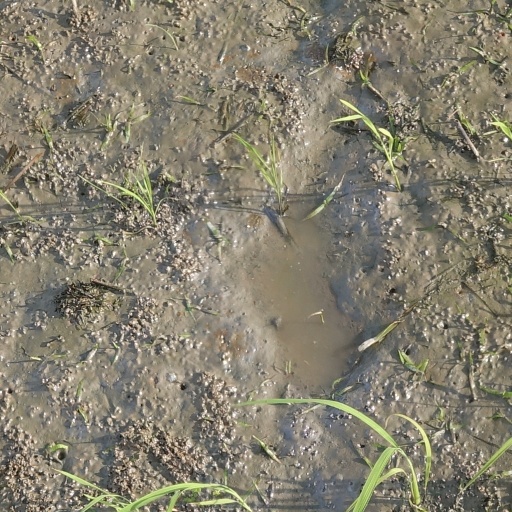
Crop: rice